The Ico & Shadow of the Colossus Collection

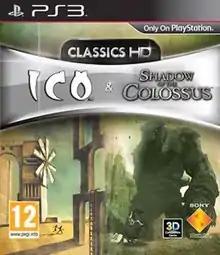
European cover art

The Ico & Shadow of the Colossus Collection (known in PAL regions as Ico & Shadow of the Colossus Classics HD) is a 2011 video game compilation that contains high-definition remasters of two PlayStation 2 games, "Ico" (2001) and "Shadow of the Colossus" (2005), for the PlayStation 3. Developed by Bluepoint Games, who assisted in the remastering alongside Japan Studio and its division Team Ico, the bundle provides support for high-definition monitors, higher frame rates, stereoscopic 3D, and additional features for the PlayStation Network. The two games, while fundamentally different in gameplay and story, are thematically connected, with "Shadow of the Colossus" considered a spiritual sequel to "Ico". Both games were critically acclaimed on their original release, while the remastered collection itself was praised by reviewers.